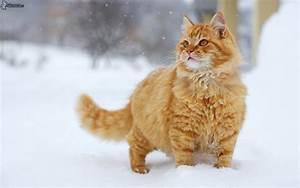
cat